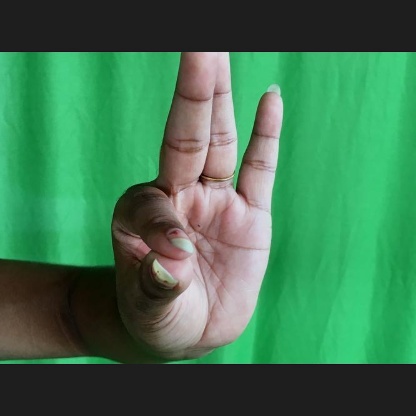
Mudra: Hamsasyam